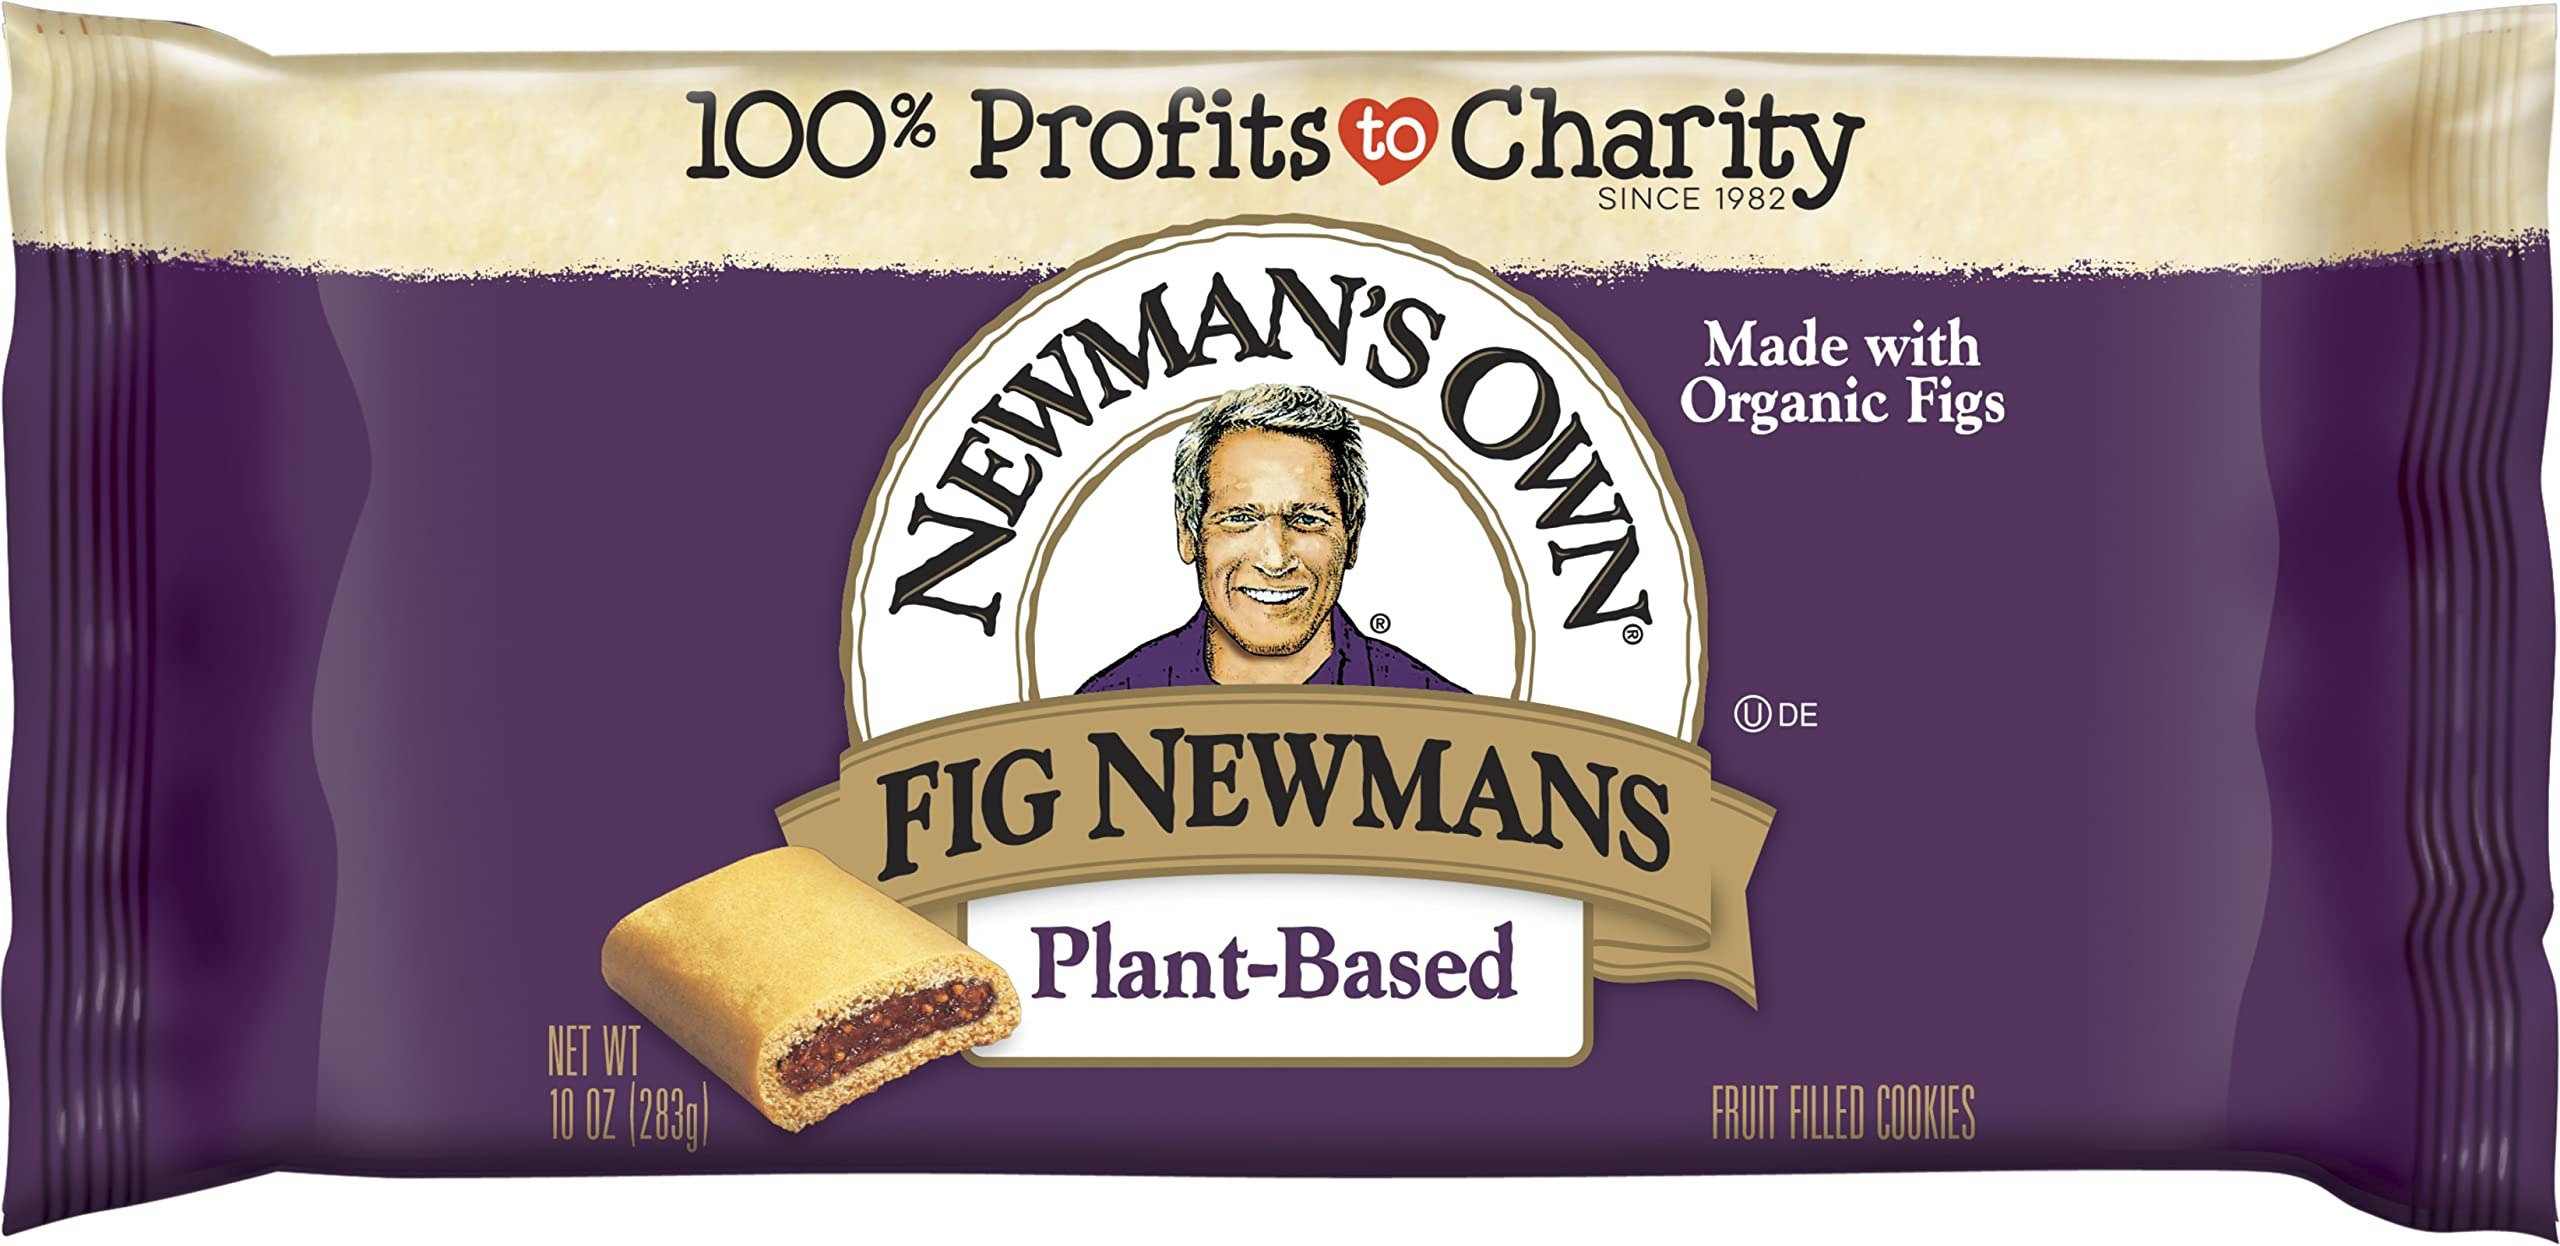
Item Name: Newman's Own Fig Newmans, Wheat-Free/Dairy-Free, 10-Ounce Packages (Pack of 6)
Bullet Point 1: Delicious alternative to traditional fruit-filled cookies
Bullet Point 2: A great snack for both kids and adults!
Bullet Point 3: Made with organic figs. State of Readiness: Ready to Eat
Bullet Point 4: Certified organic by Oregon Tilth
Bullet Point 5: 100% profits to charity
Value: 60.0
Unit: ounce

Price: 11.59